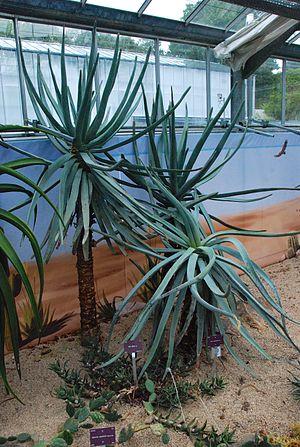
Vue d'ensemble
Aloe suzannae est une espèce de plantes succulentes arborescentes du genre Aloe, endémique du sud de Madagascar. C’est une espèce en danger critique d'extinction de la liste rouge de l'UICN. Son nom est dédié à Suzanne Decary, fille de Raymond Decary.